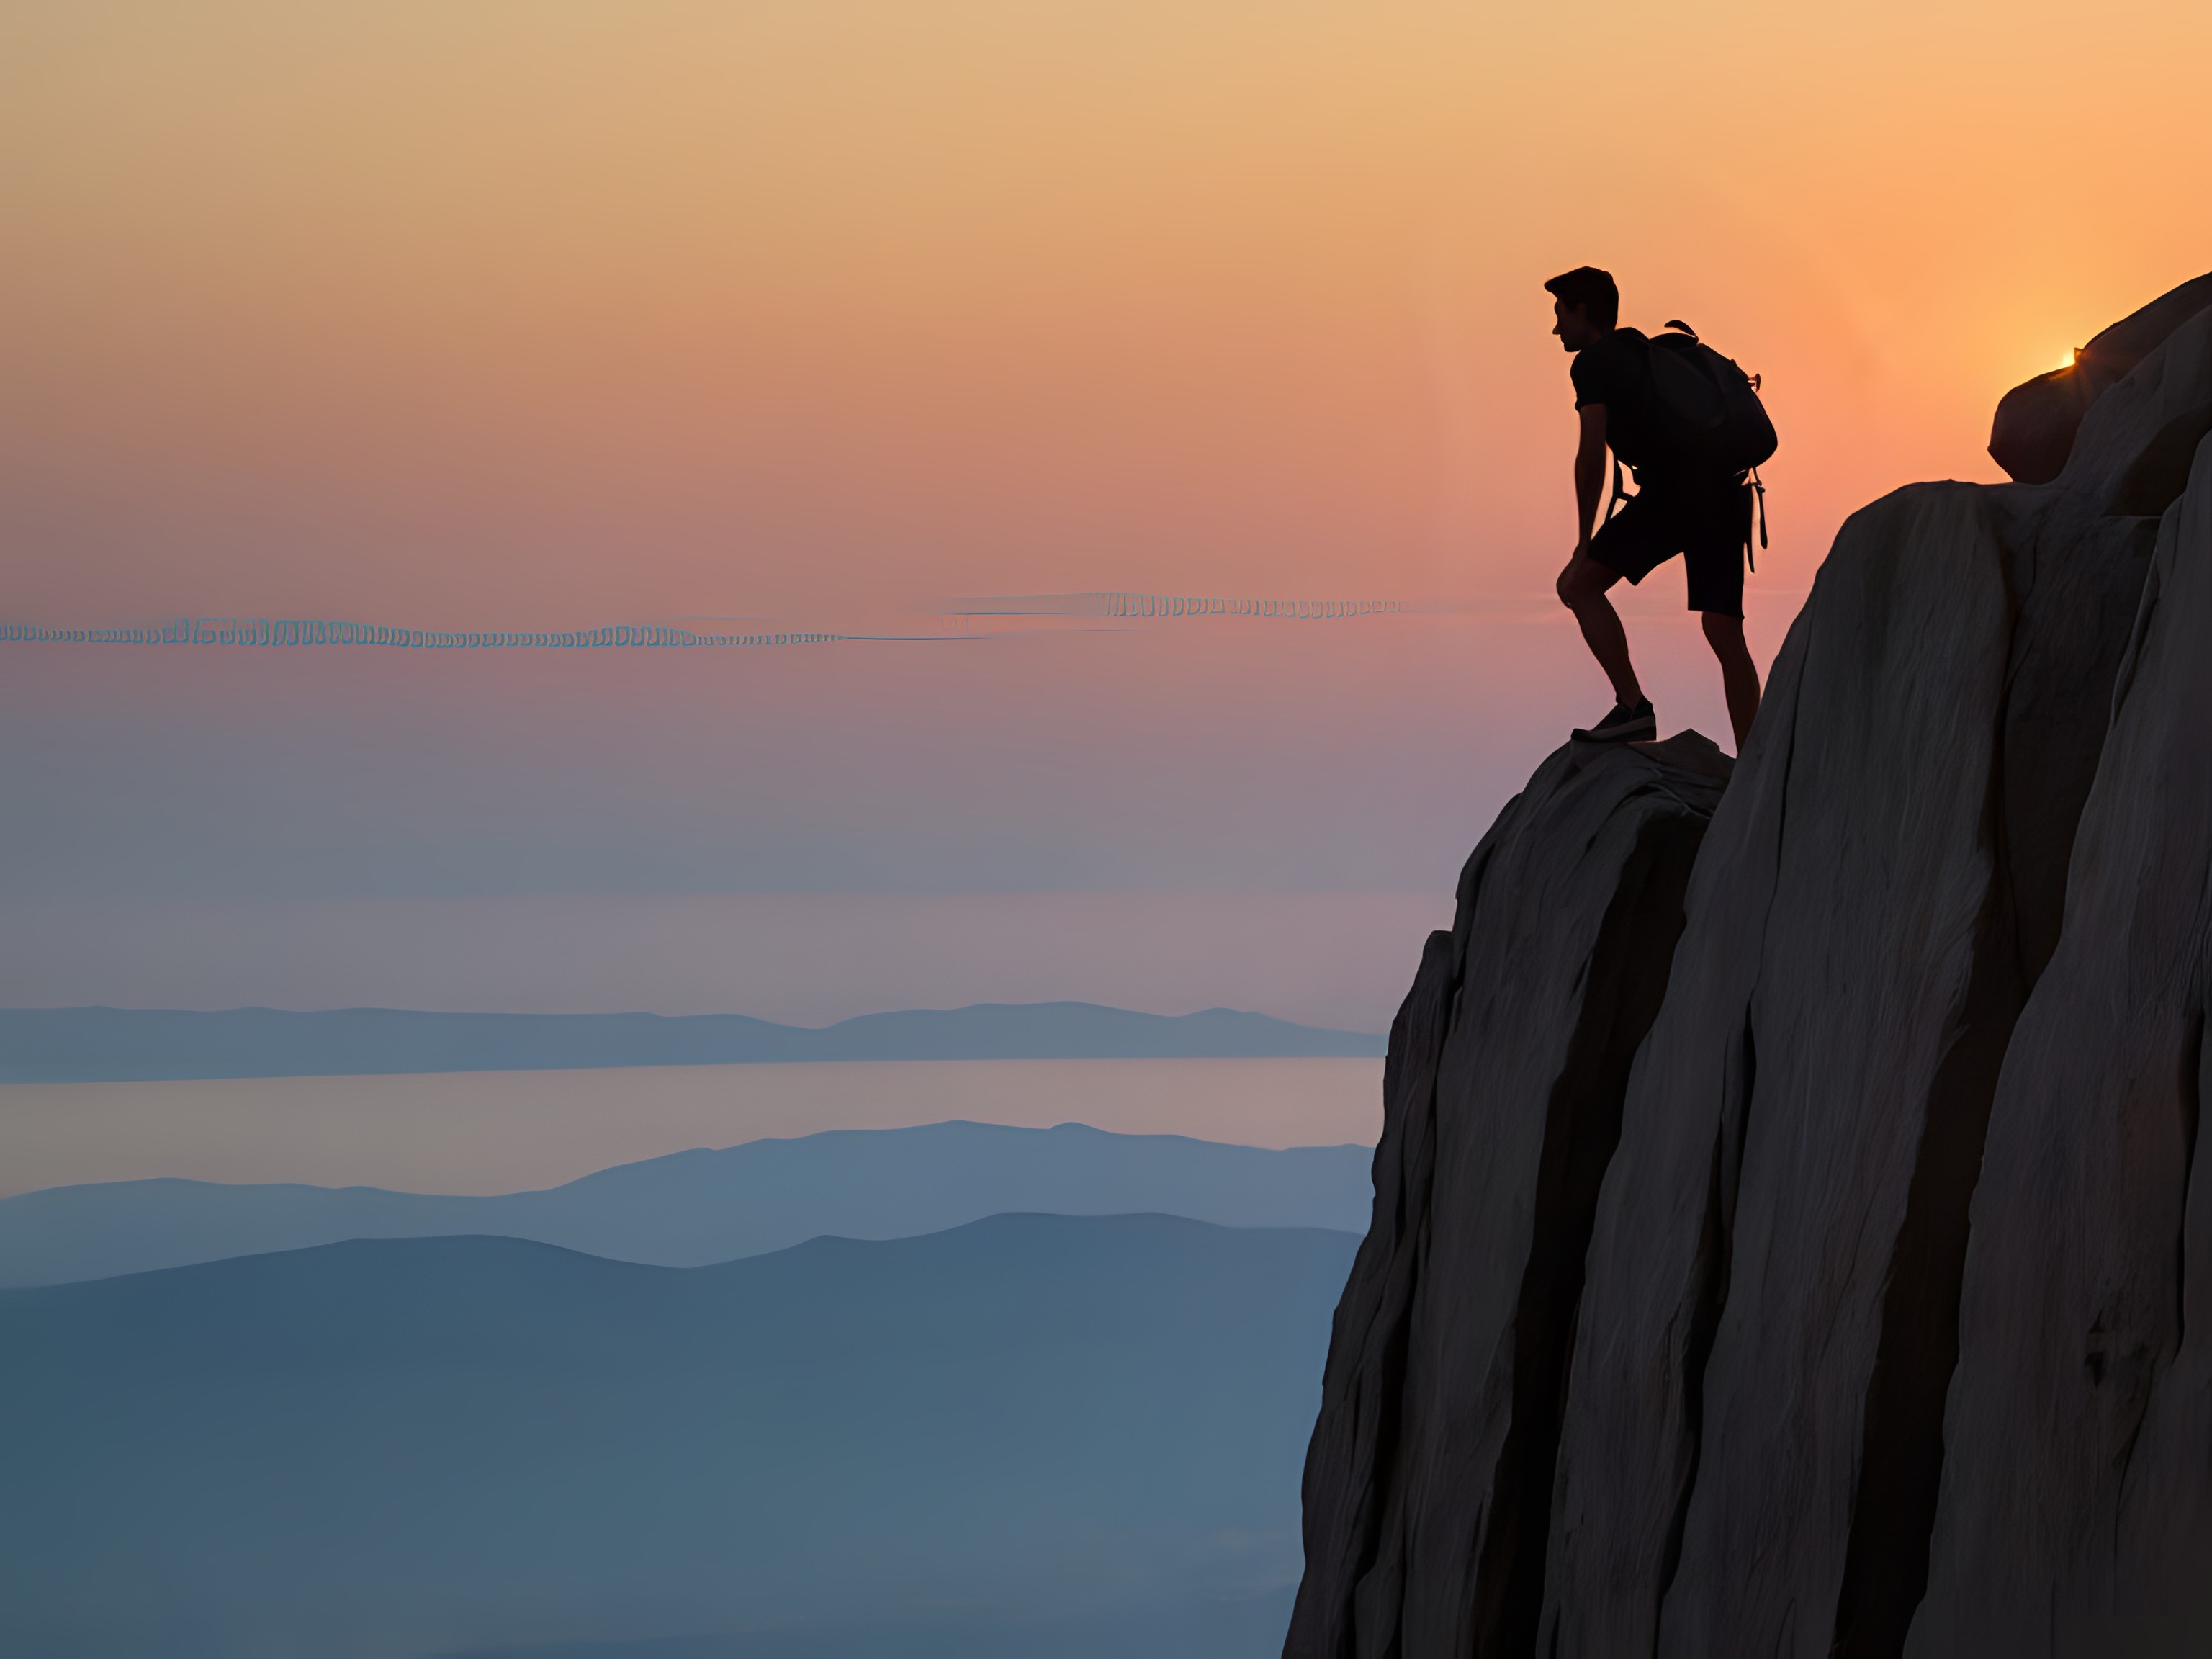
mountain, climbing, hiking, adventure, nature, sport, climb, landscape, success, mountaineer, climber, man, cliff, motivation, journey, top, summit, sky, sunset, cloud, sunlight, sunrise, dusk, mountainous landforms, recreation, horizon, afterglow, evening, klippe, bedrock, rock, People in nature, outcrop, travel, extreme sport, hill, badlands, shadow, mountaineering, escarpment, mountain range, silhouette, wadi, dawn, backlighting, batholith, sport climbing